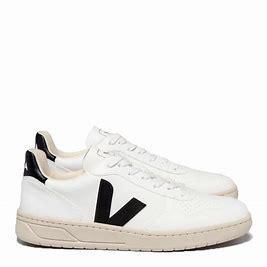
Brand: Veja
Model: V 10 CWL